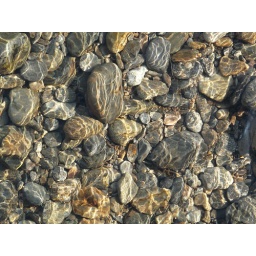
stones in river nr shiel bridge